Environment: real
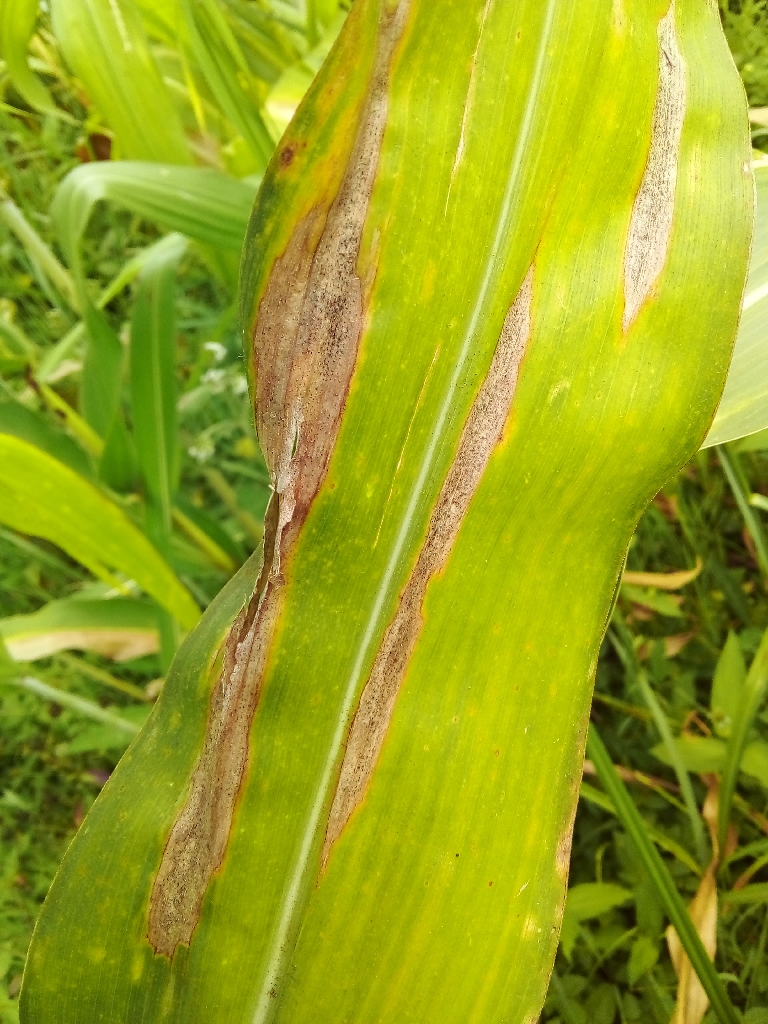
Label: northern_corn_leaf_blight